Millook

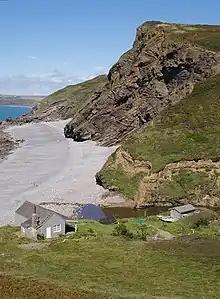
Millook Haven

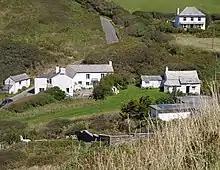
Millook

Millook is a deep coastal valley and hamlet in the parish of Poundstock, on the north coast of Cornwall, England.